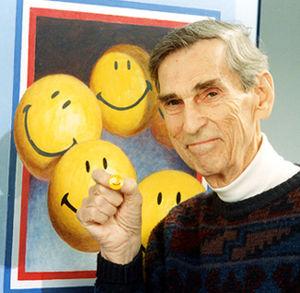
Harvey Ball est un militaire et graphiste américain, né le 10 juillet 1921 à Worcester et mort dans la même ville le 12 avril 2001.